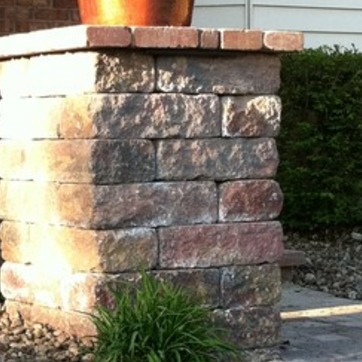
Material: brick